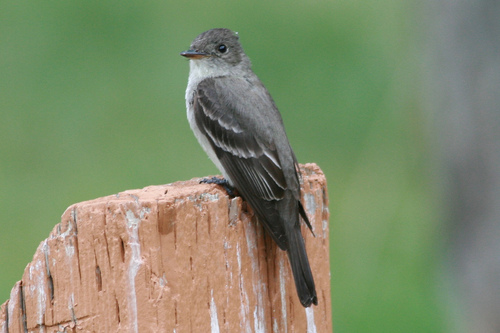
this small bird has a black tail, white belly and a grey head with a short beak.
a small bird with a grey crown and white throat and belly and black tarsusa small grey bird with light grey throat, breast and belly and dark grey coverts with light grey wingbars.
the bird has a grey crest and nape while its belly is white, and its wings are grey with white tips.
this small grey bird has a white breast with black wings with white stripes
this bird is grey ith black and has a very short beak.
this bird has charcoal like head and tail, charcoal speckled wings, and a white breast.
this bird has wings that are black and has a white bellythe bird has a short bill and two large wingbars.
this bird has wings that are black and has a white belly
Species: Western Wood Pewee